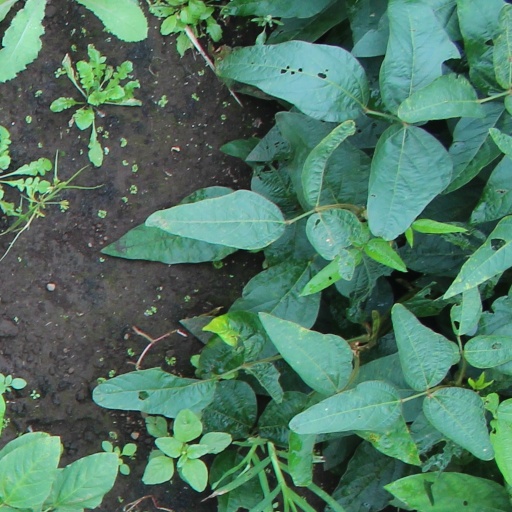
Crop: soybean